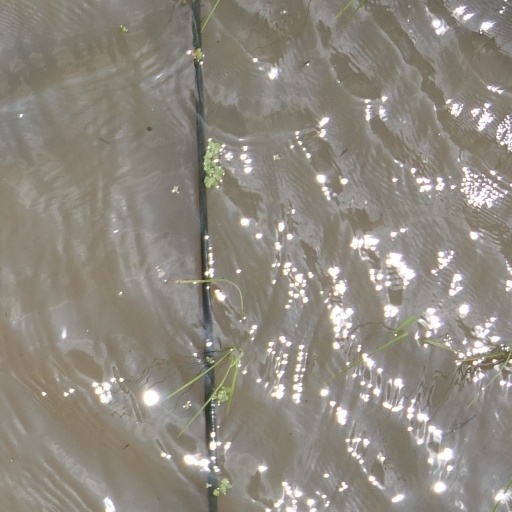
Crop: rice